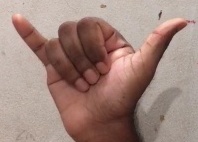
ASL sign: Y